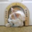
Label: cat